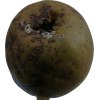
Label: pear